60th Operations Group

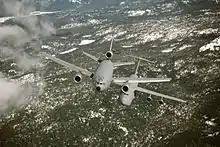
KC-10 refueling a C-5 Galaxy

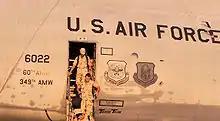
Personnel from the 366th Air Expeditionary Wing arriving in Lockheed C-5B Galaxy in support of the U.S. Central Command execution of Operation Enduring Freedom.

On 28 October 1991, the 60th Operations Group activated under the "Objective Wing" concept adapted by the Air Force as the lines between tactical and strategic forces blurred. The flying components of the 60th Airlift Wing were reassigned to the newly established group. Upon activation, the 60 OG was bestowed the history, lineage and honors of the 60 Military Airlift Group and its predecessor units from the wing.